She's Dating the Gangster

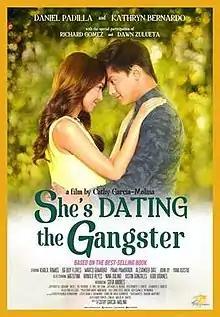
Theatrical movie poster

She's Dating the Gangster is a 2014 Philippine coming-of-age romantic comedy drama film directed by Cathy Garcia-Molina from a story and screenplay written by Carmi G. Raymundo and Charlene Grace Bernardo, based on the Pop Fiction book of the same name originally published on CandyMag.com's "Teen Talk" section, which was popularized on Wattpad by Bianca Bernardino under her pen name SGwannaB. The film stars Kathryn Bernardo and Daniel Padilla, together with Dawn Zulueta and Richard Gomez in their first film since "Saan Ka Man Naroroon" two decades prior.